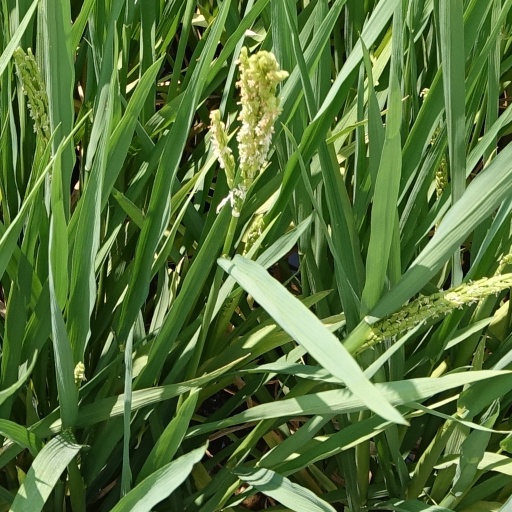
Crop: rice